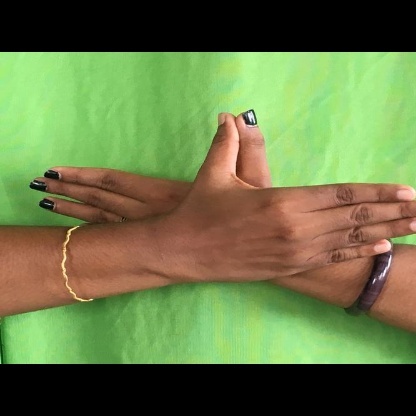
Mudra: Garuda